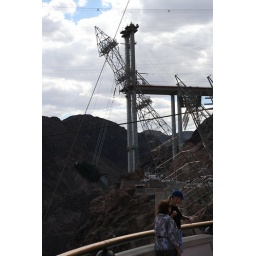
A bridge over troubled water